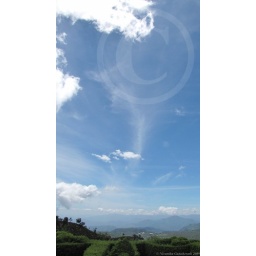
Random cloud textures in endless blue skies